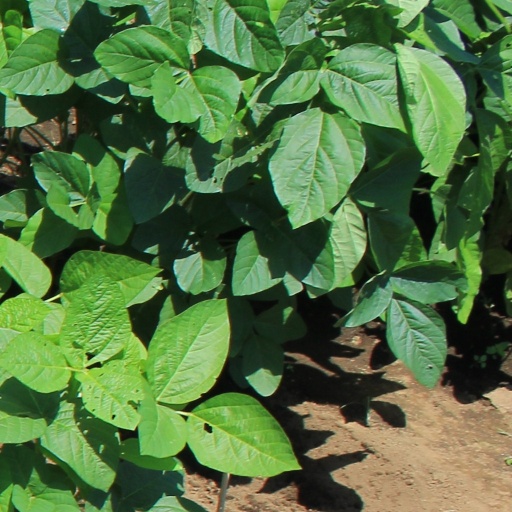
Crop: soybean